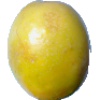
Label: Maracuja 1